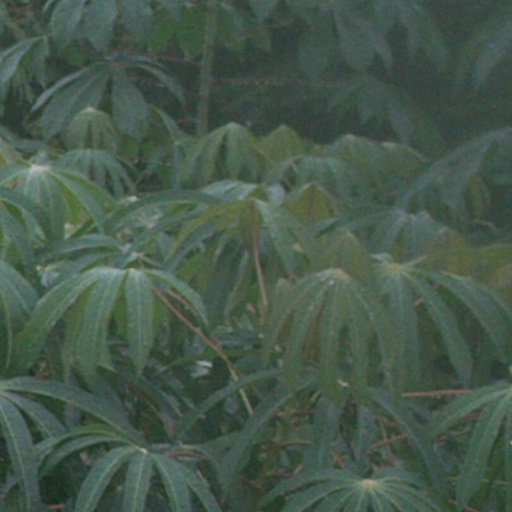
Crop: cassava